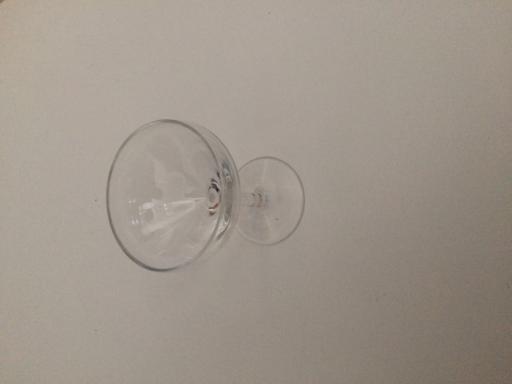
Waste category: glass